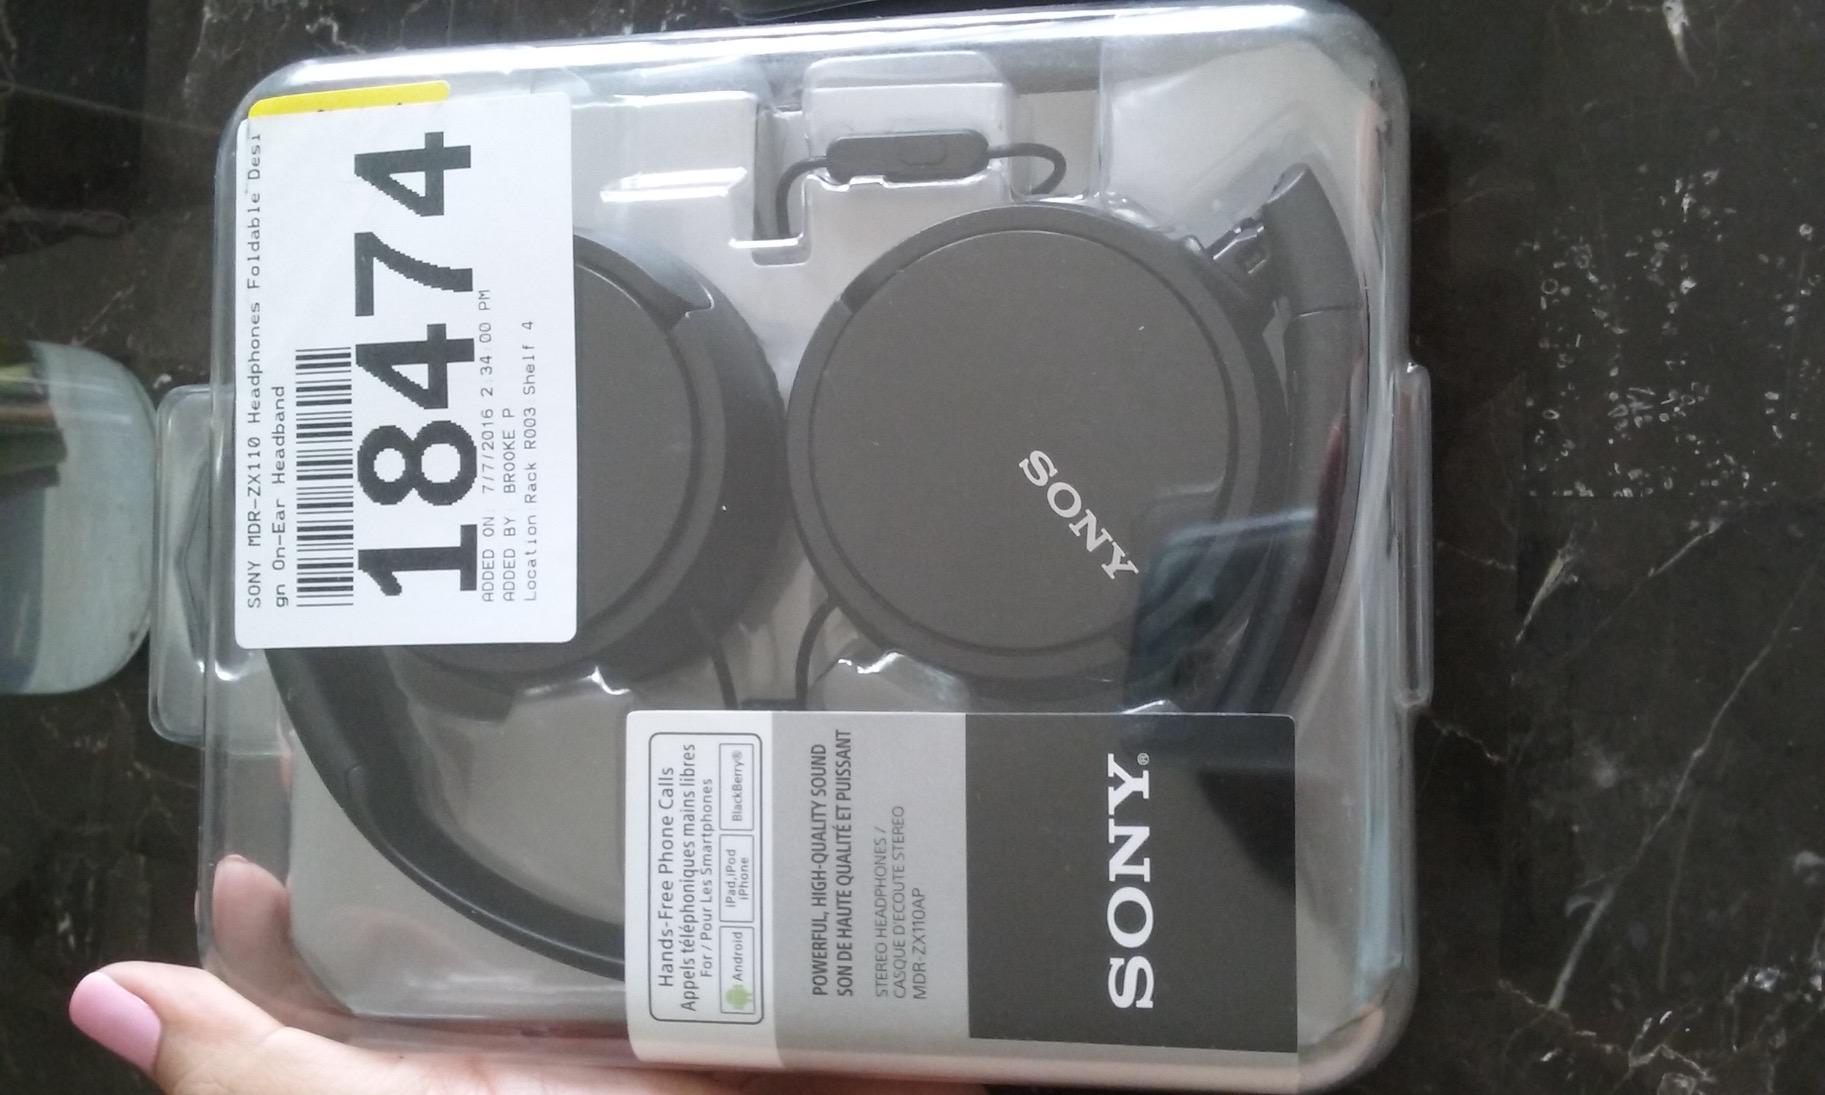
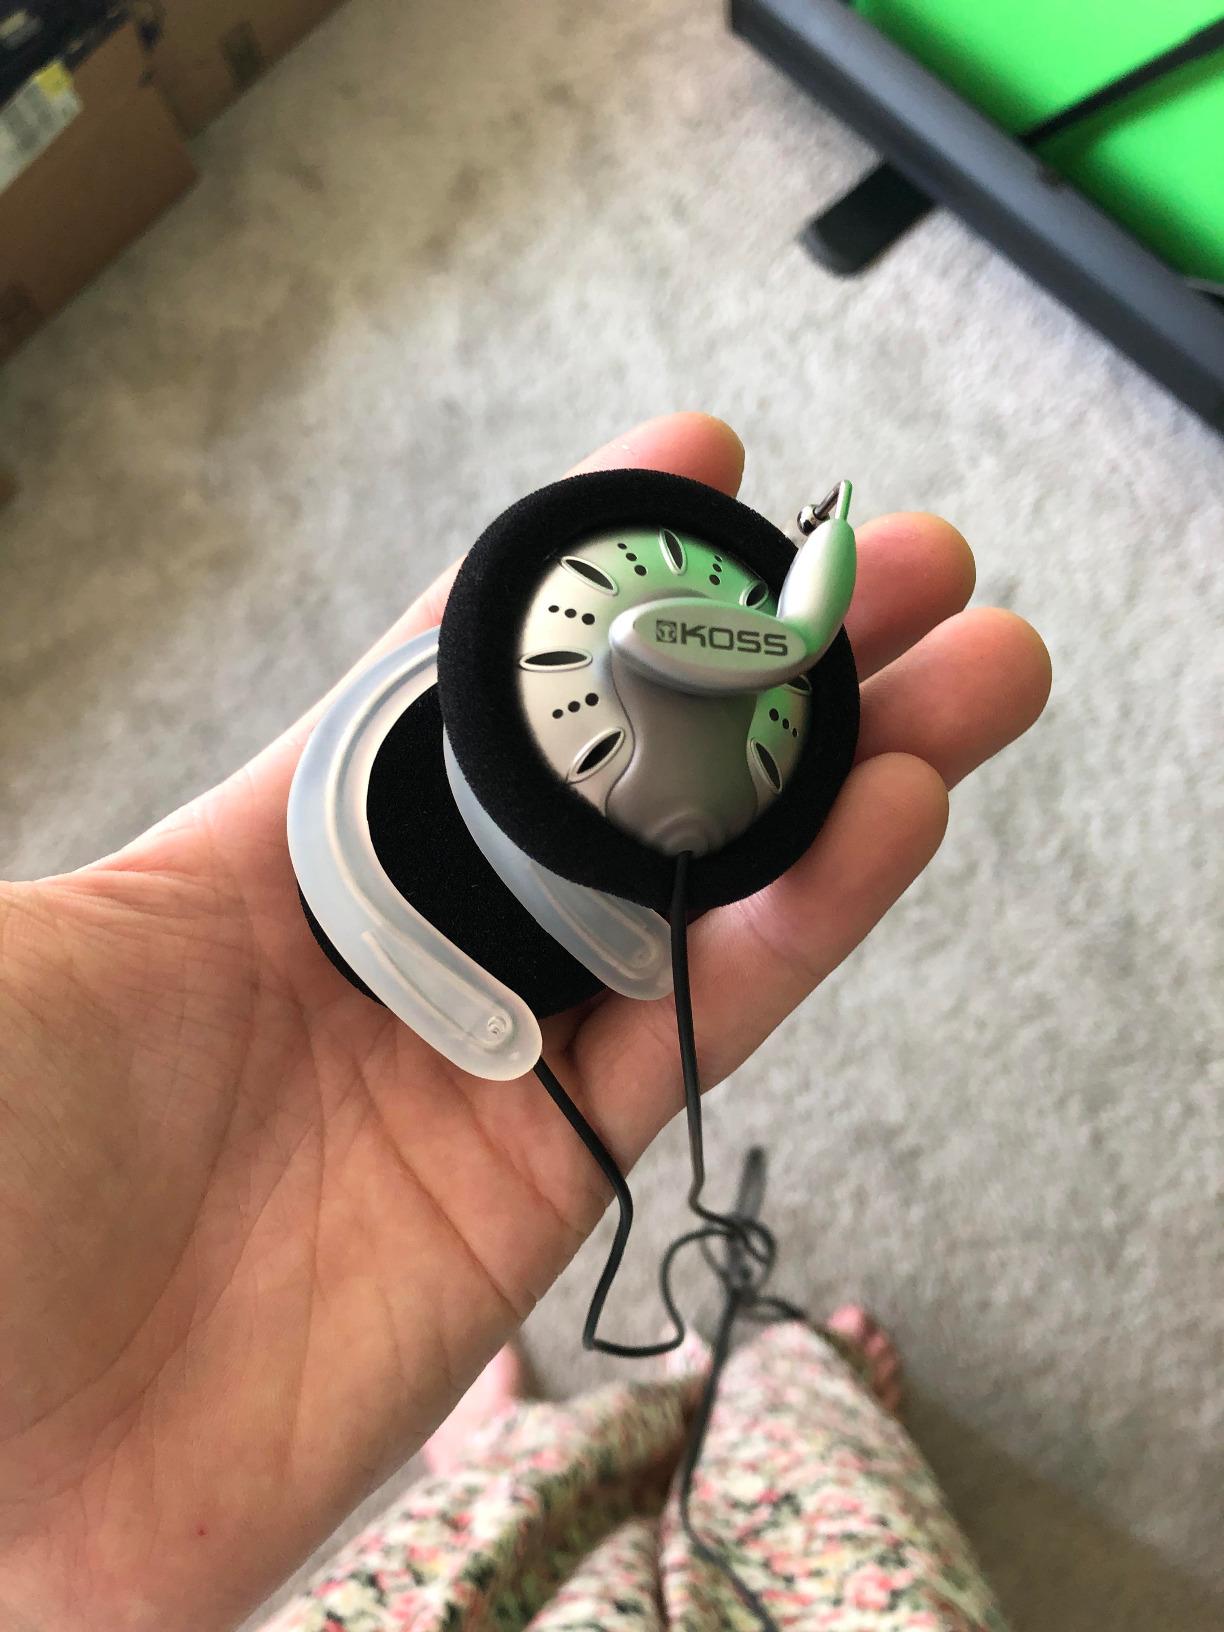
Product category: headphones
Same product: no